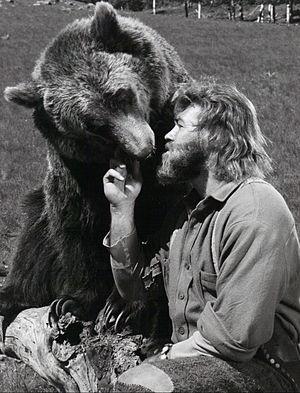
La Légende de James Adams et de l'ours Benjamin ou Grizzly Adams au Québec est une série télévisée américaine en 35 épisodes de 50 minutes, deux épisodes de 70 minutes et un épisode spécial de 95 minutes créée par Charles E. Sellier Jr. et diffusée entre le 9 février 1977 et le 21 février 1982 sur le réseau NBC. La série a été réalisée suite au succès du film homonyme sorti en 1974.